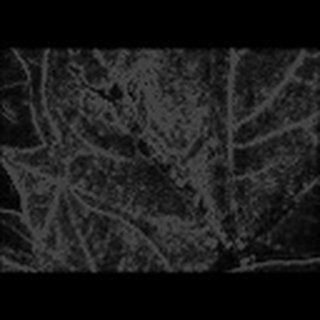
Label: cotton_bacterial_blight